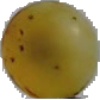
Label: white_grape